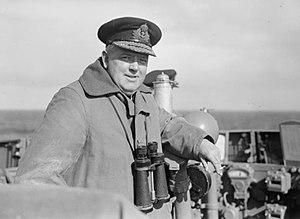
Le vice-amiral Sir Stuart Sumner Bonham Carter, KCB, CVO, DSO est un officier de la Royal Navy ayant servi durant les deux guerres mondiales.